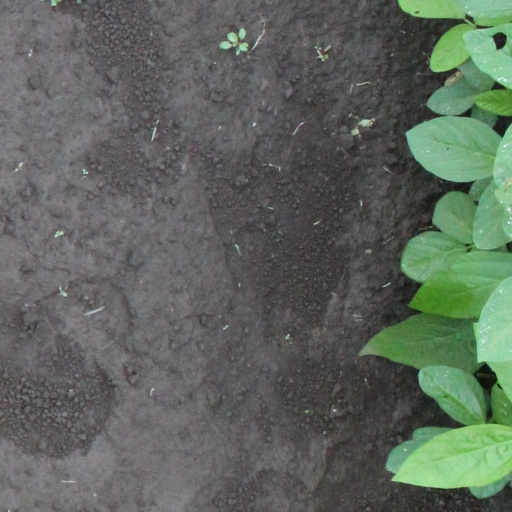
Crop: soybean